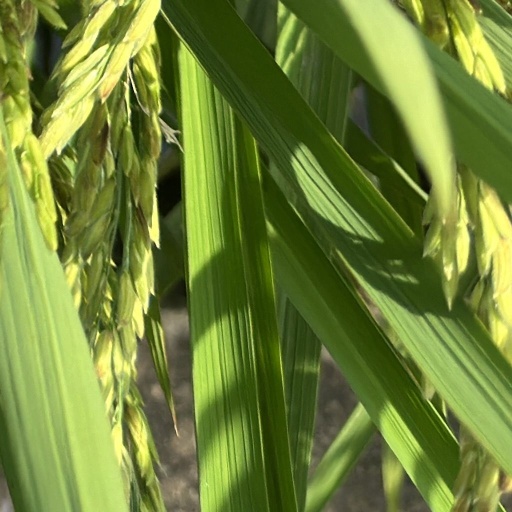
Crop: rice